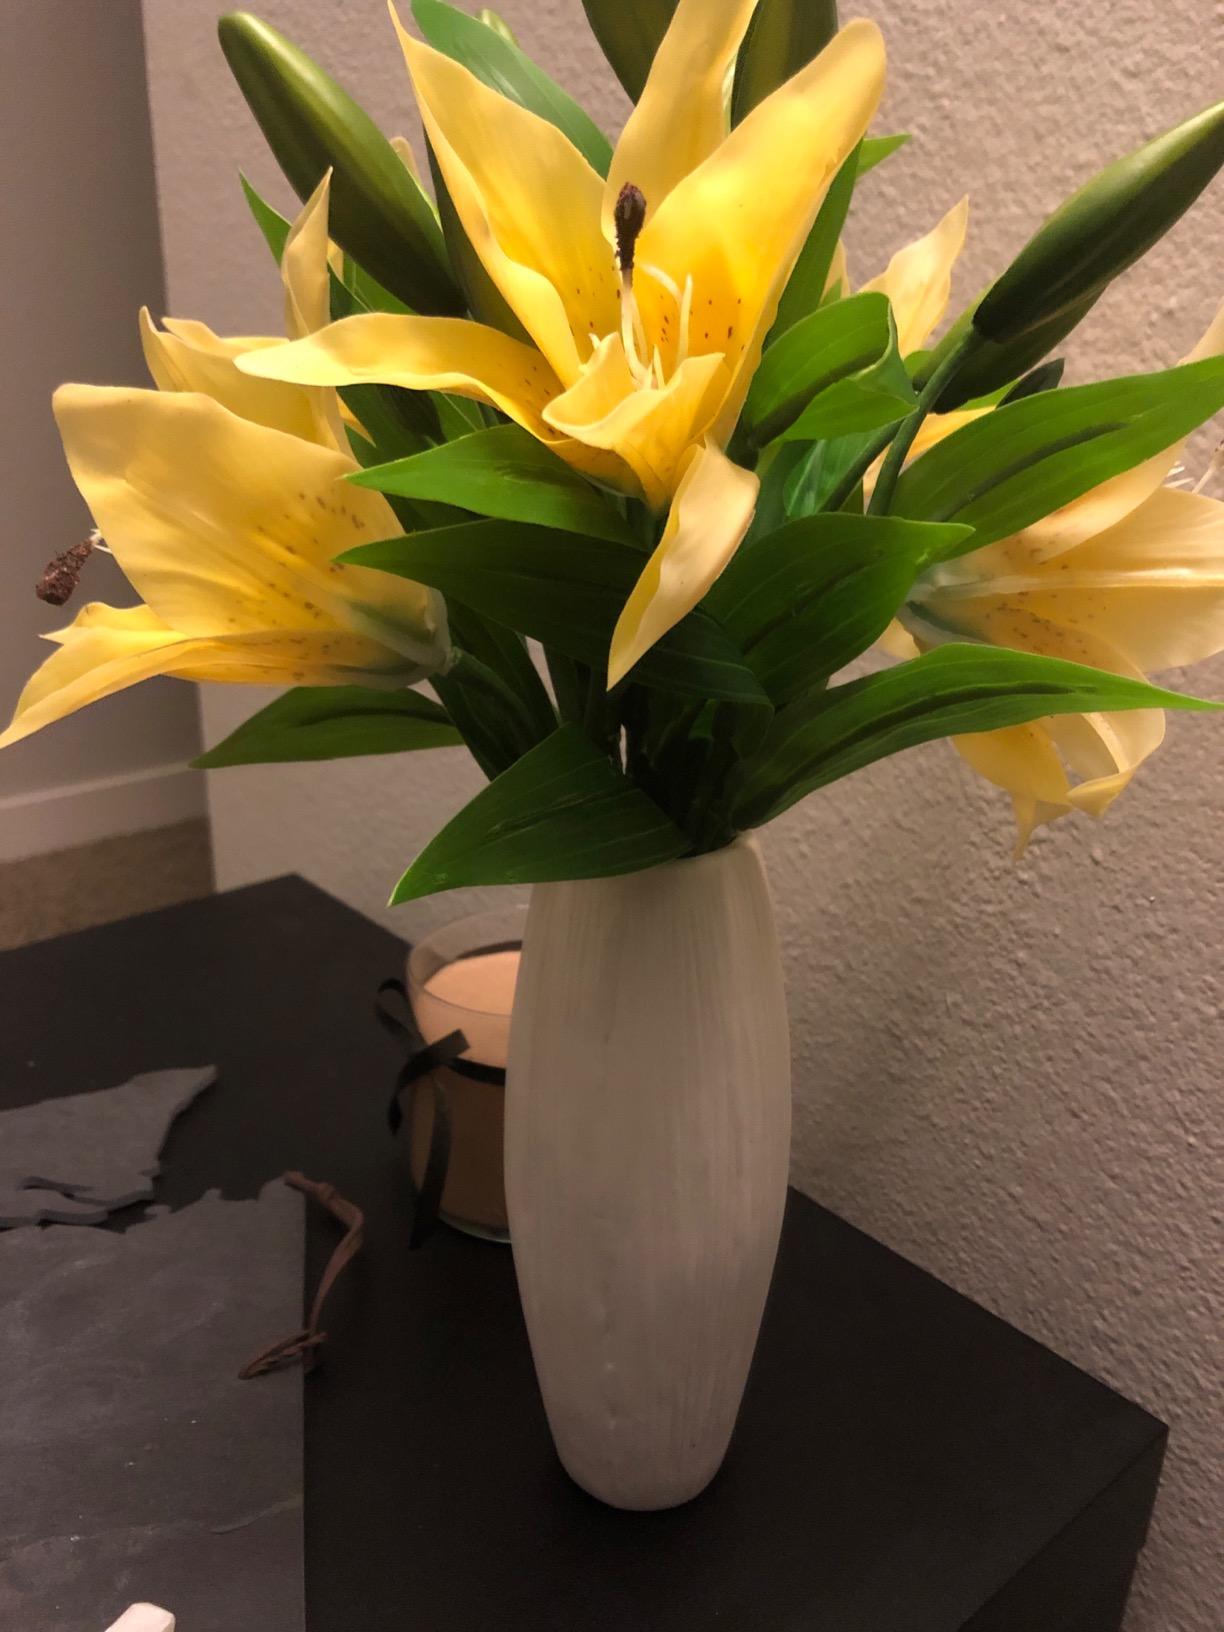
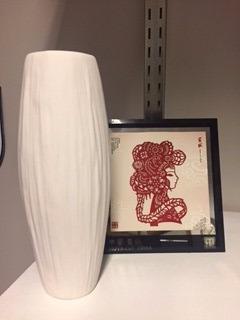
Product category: vase
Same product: yes